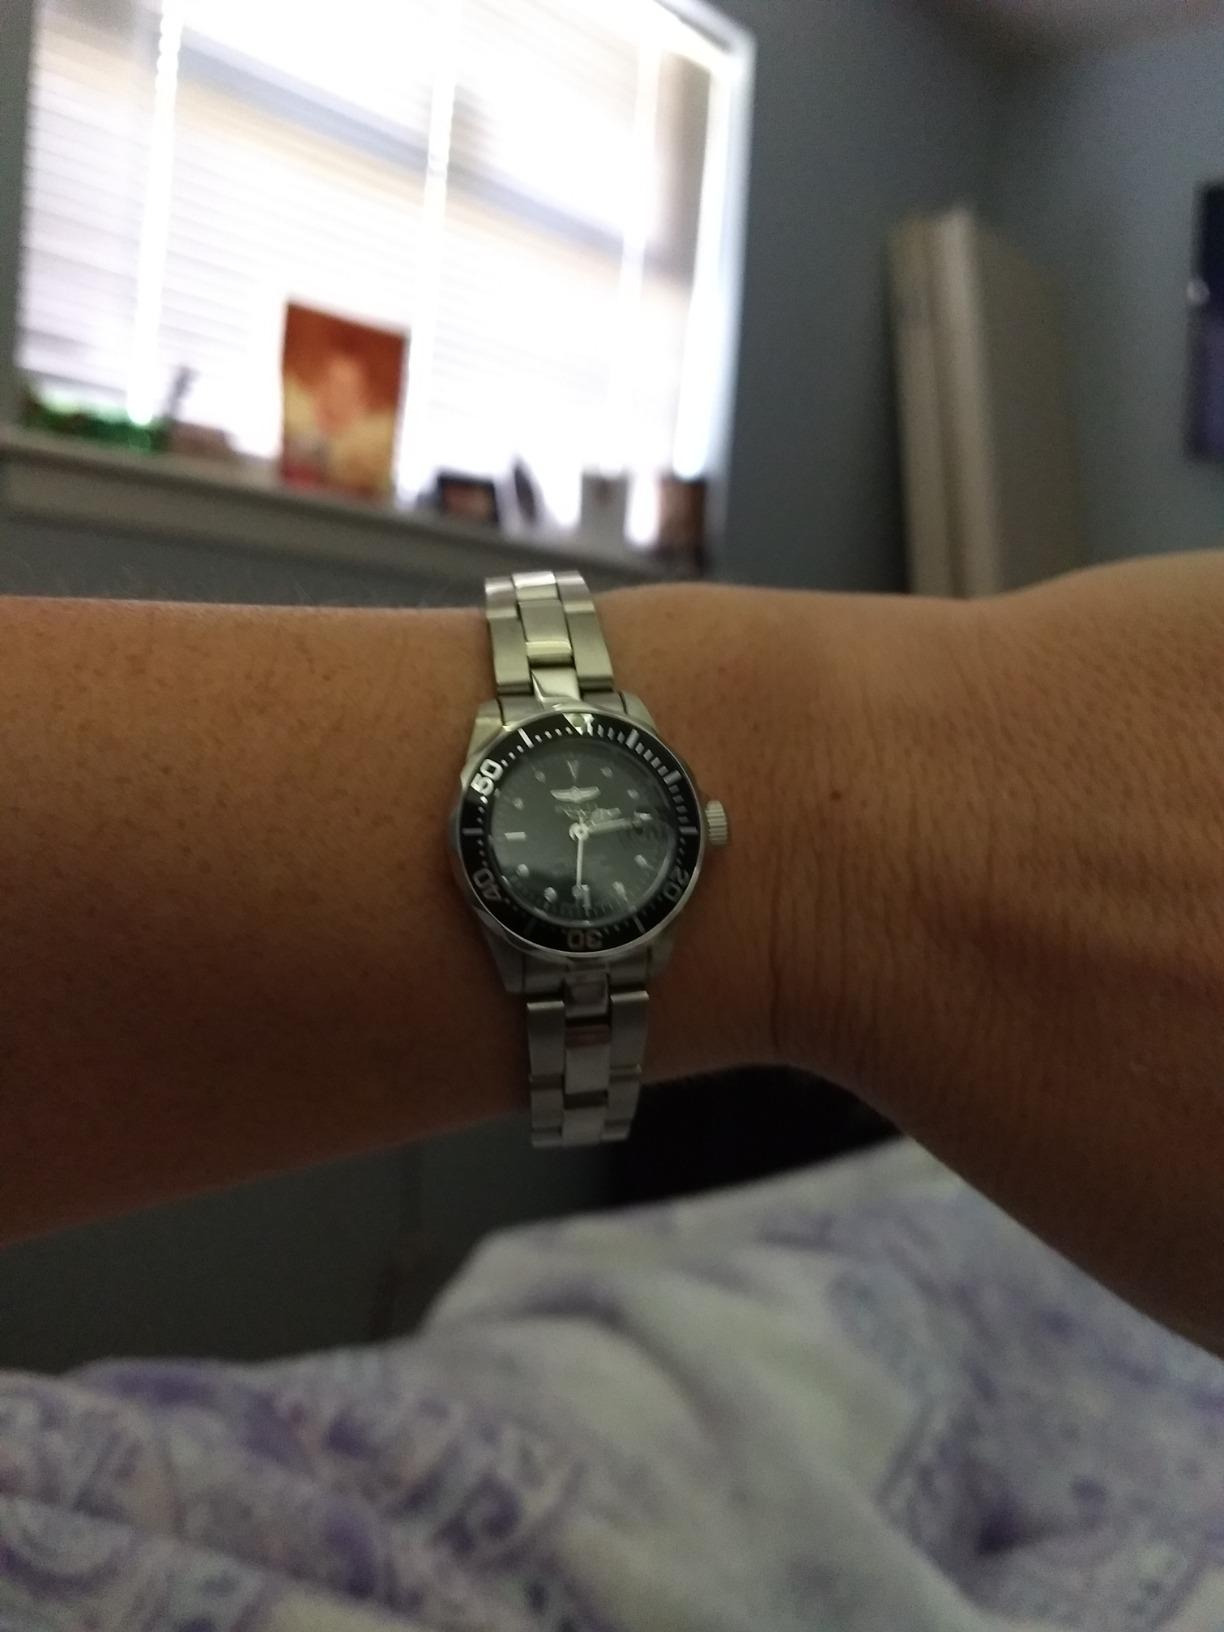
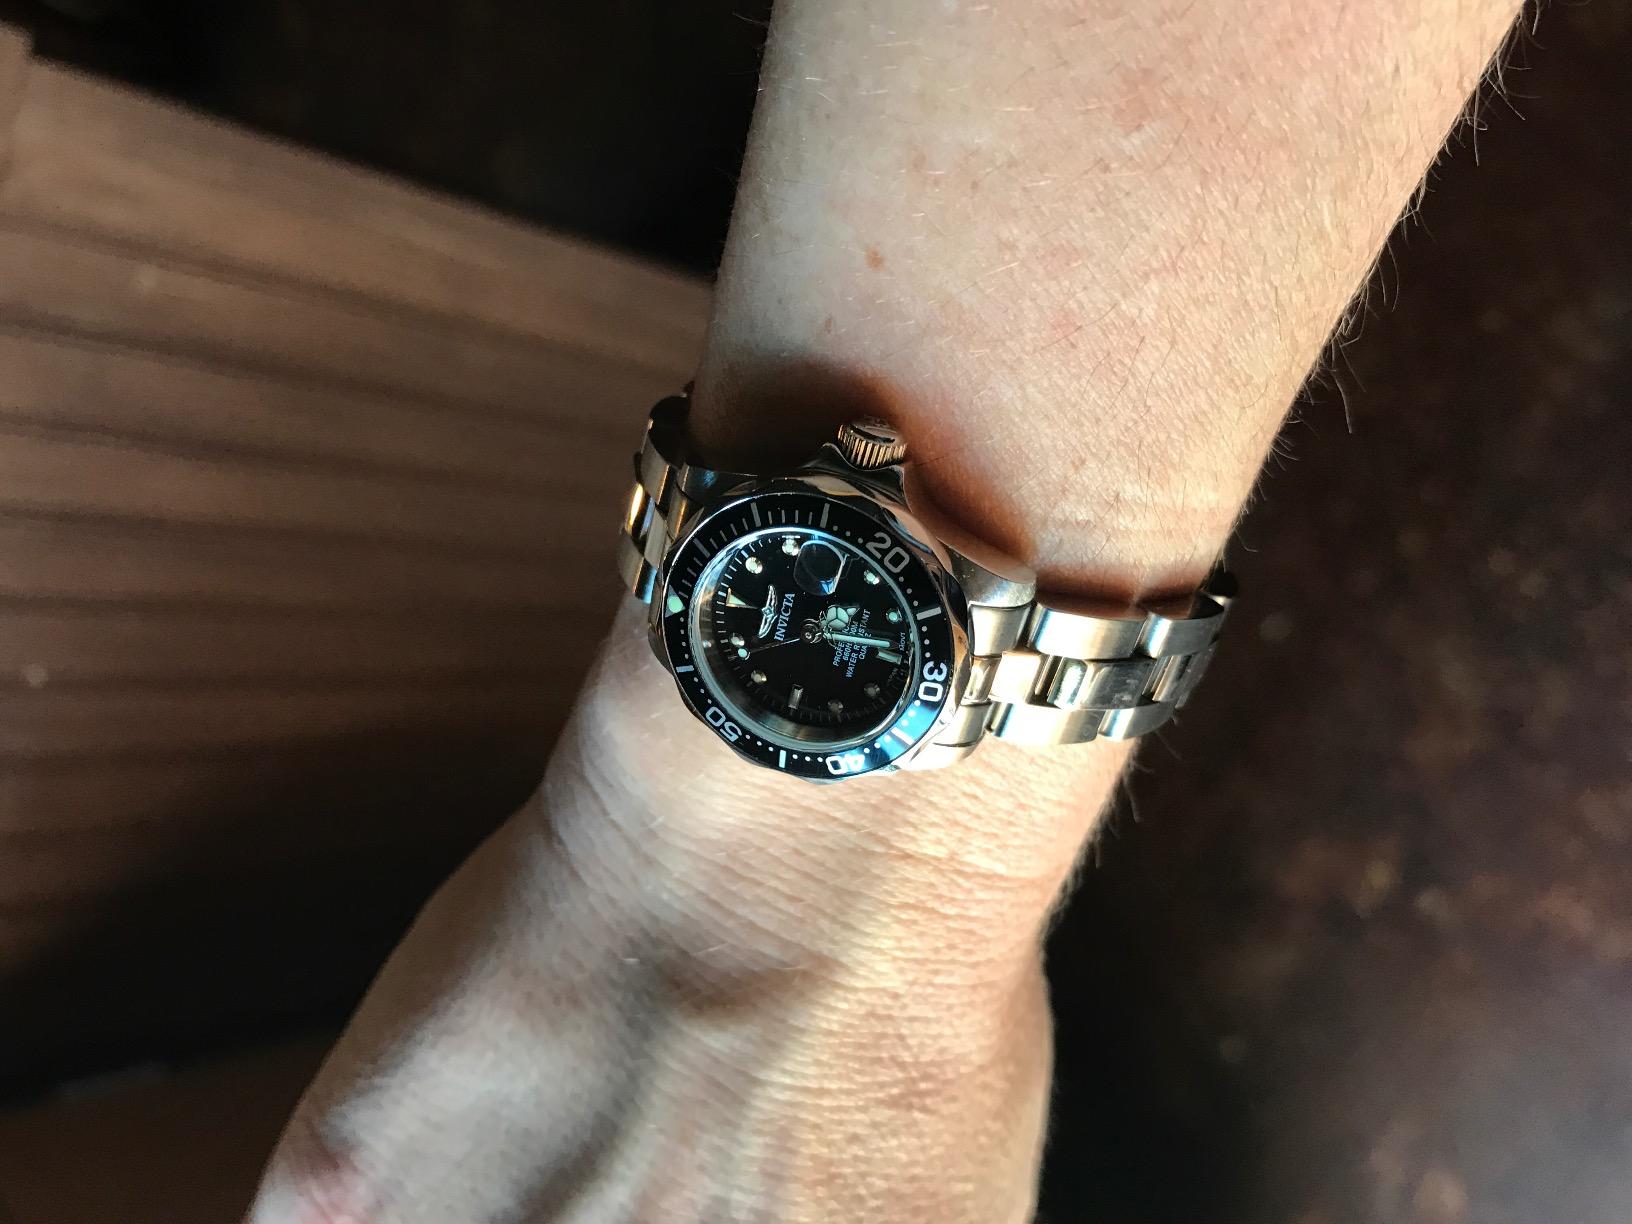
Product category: accessories_watch
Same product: yes